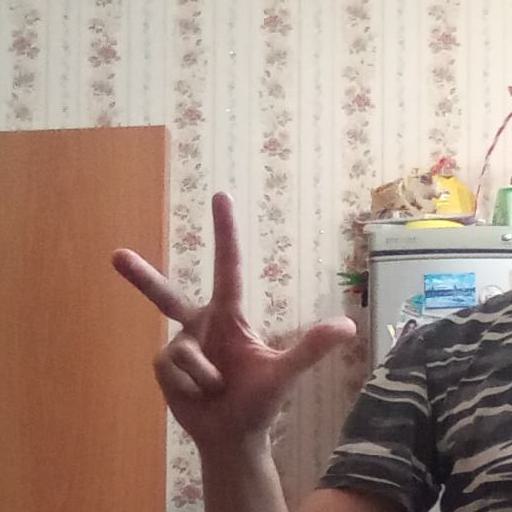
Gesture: three2